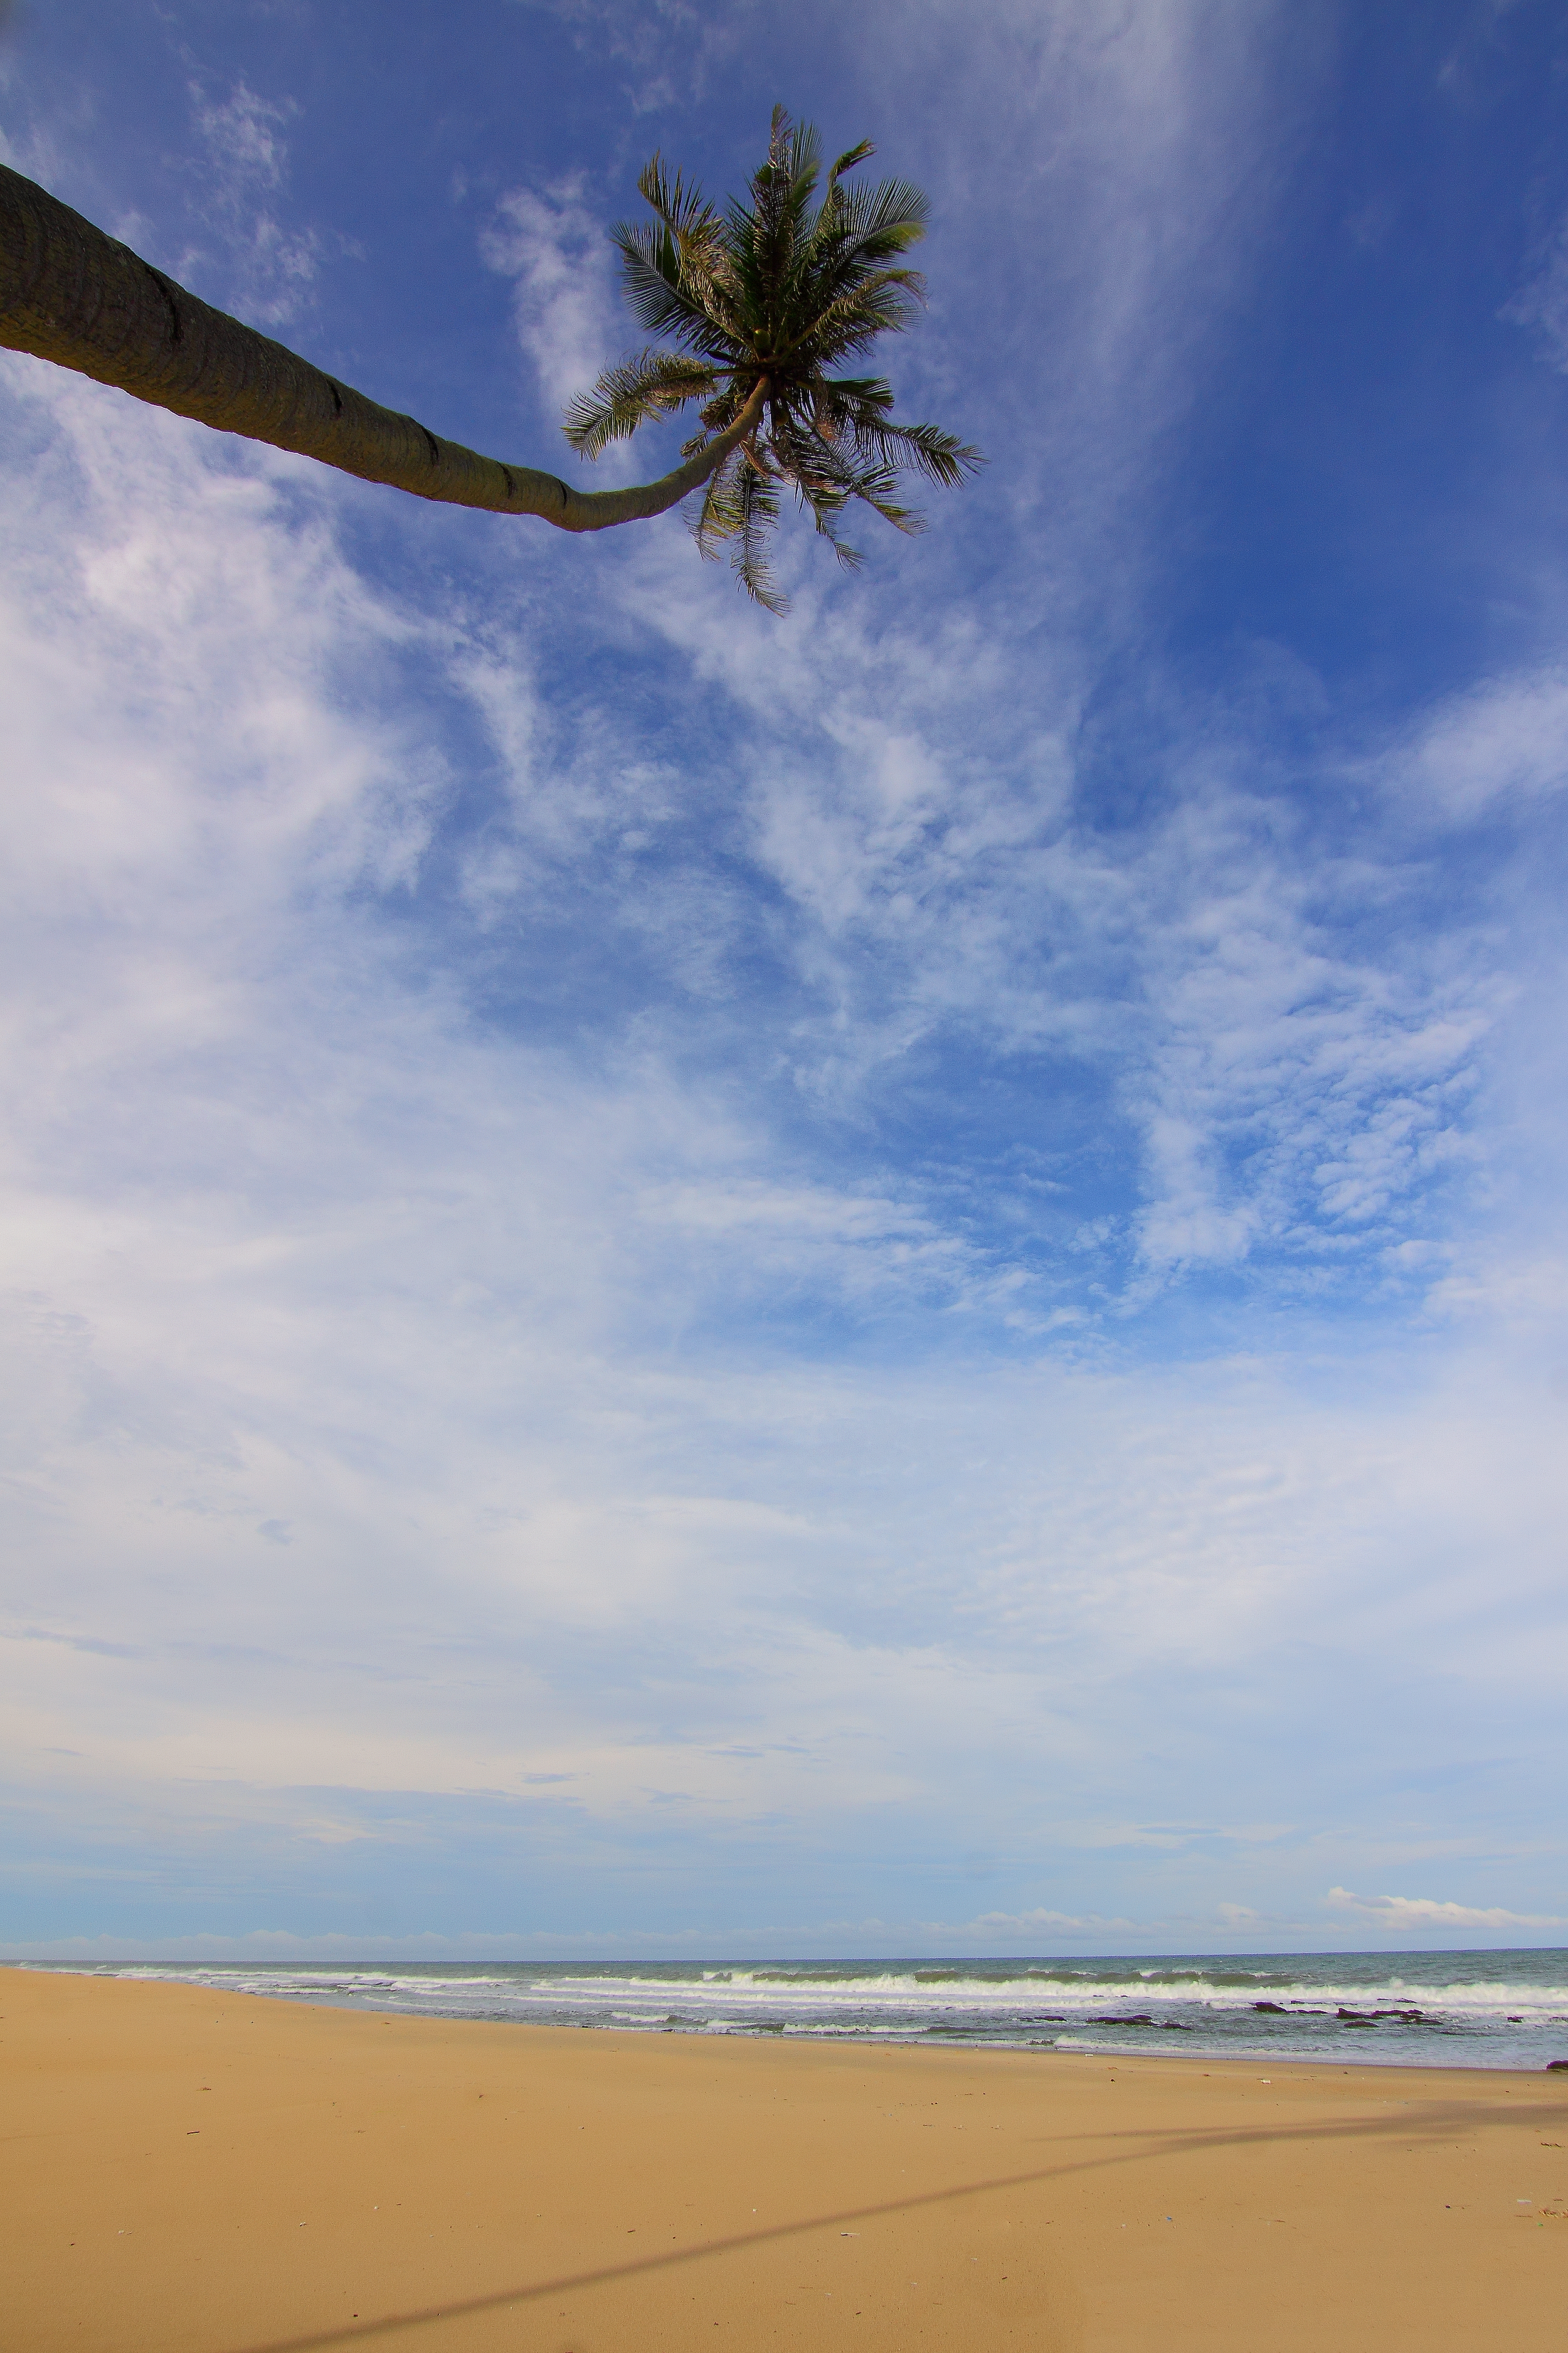
beach, landscape, sea, coast, tree, water, nature, sand, ocean, horizon, cloud, sky, sun, sunlight, shore, wave, view, wind, summer, travel, scenic, tropical, seascape, island, seashore, body of water, outdoors, waves, clouds, daylight, coconut tree, atmosphere of earth